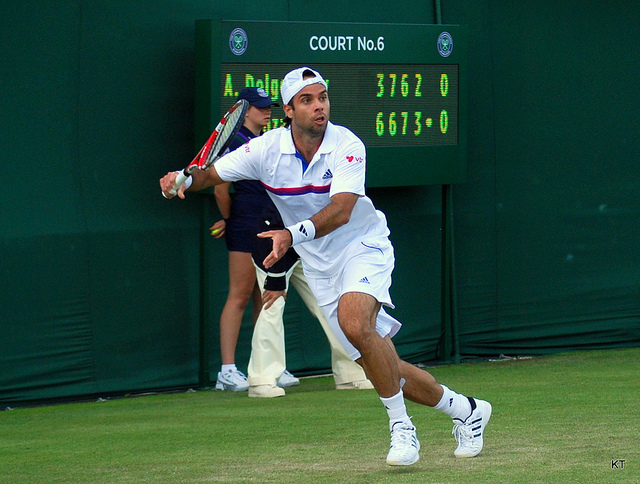
một trận thi đấu tennis nam đang diễn ra ở trên sân